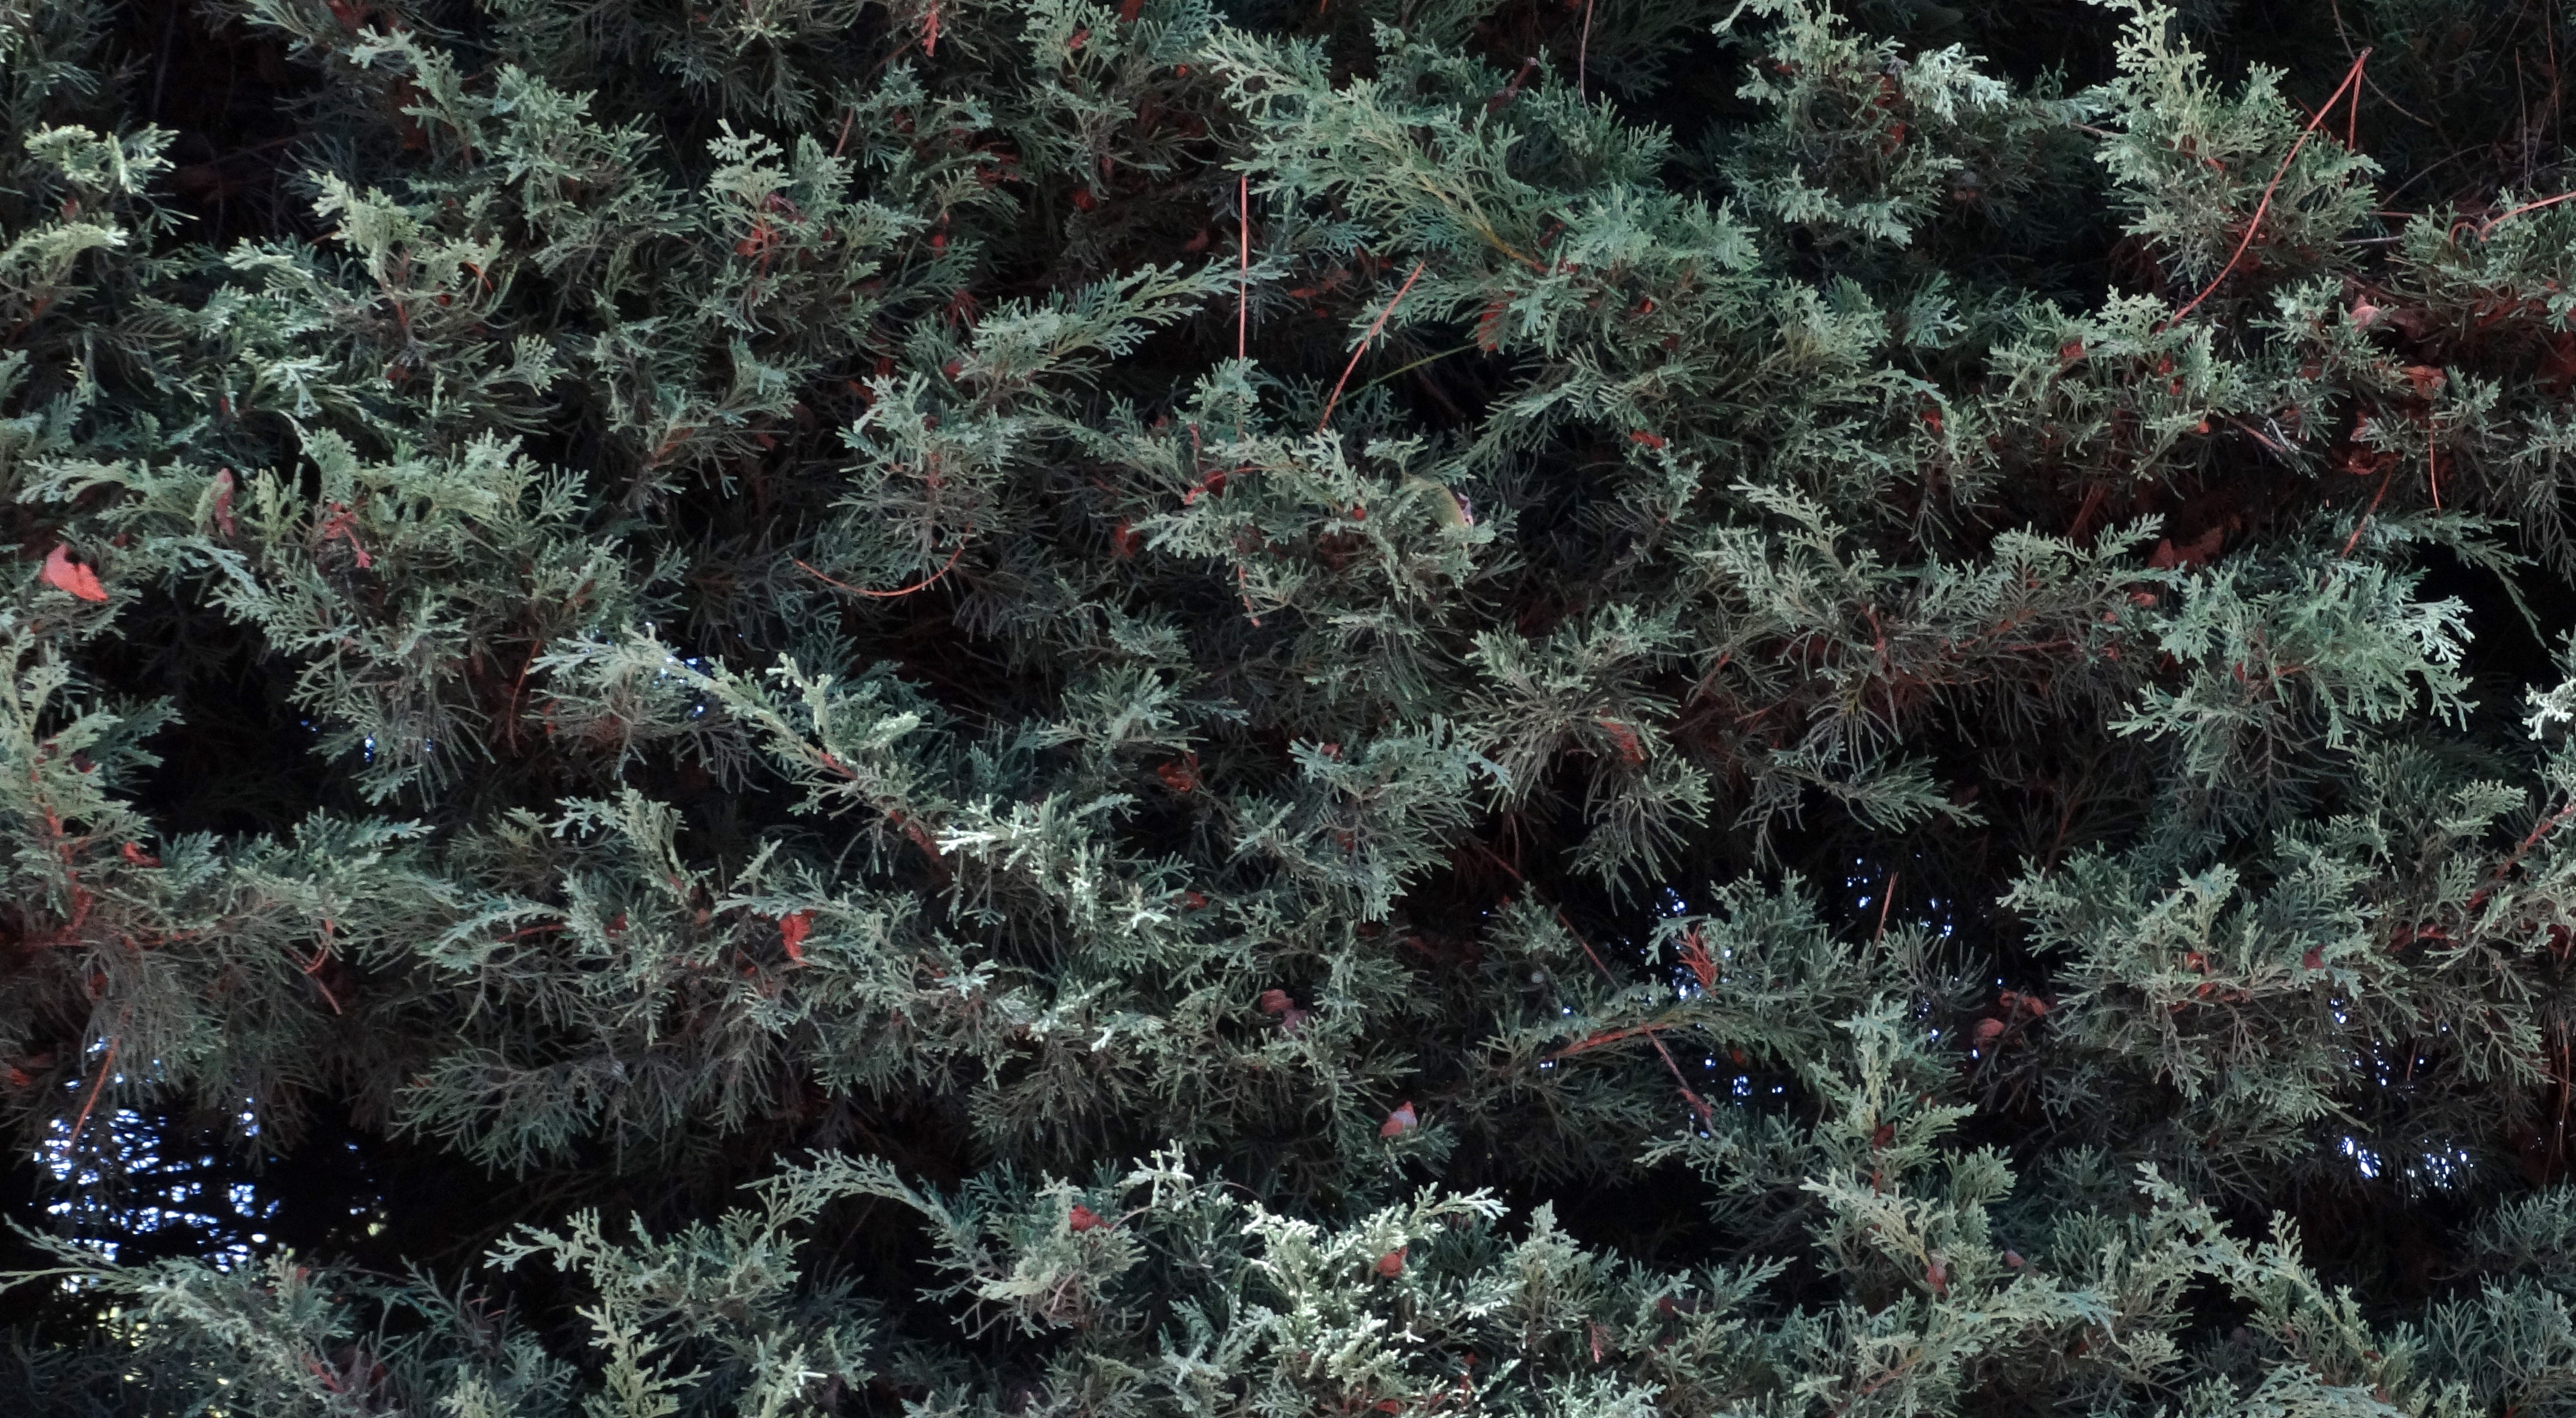
landscape, tree, nature, outdoor, branch, plant, frost, green, macro, park, garden, fir, coral, coral reef, reef, conifer, spruce, shrub, habitat, ecosystem, cypress, natural environment, woody plant, land plant